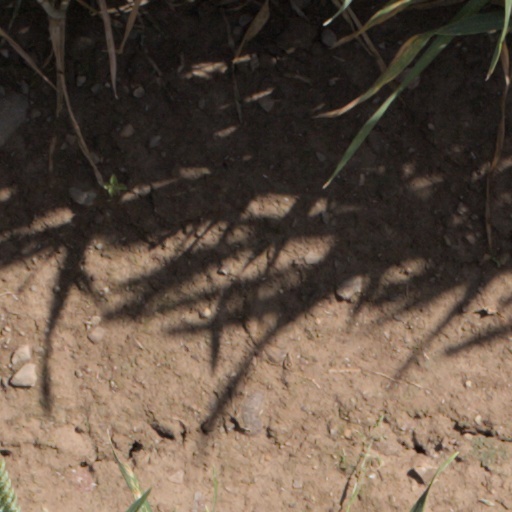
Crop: wheat